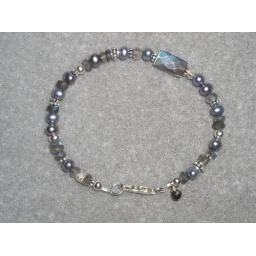
The blue flashes in the Labrdorite stones on this bracelet play off the blue-grey pearls. Bracelet, SS, $35.00